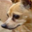
Label: dog